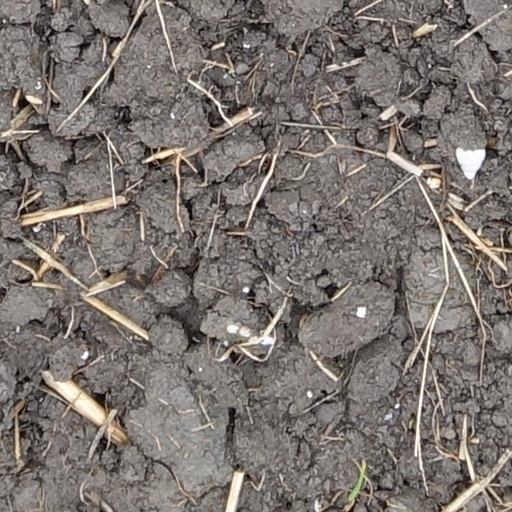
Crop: wheat